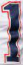
Number: 1